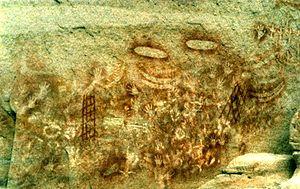
Le temps du rêve, aussi appelé « le rêve » ou « Dreamtime » en Anglais, est le thème central de la culture du peuple autochtone des aborigènes d'Australie. Le temps mythique du « temps du rêve » explique les origines de leur monde, de l’Australie et de ses habitants.